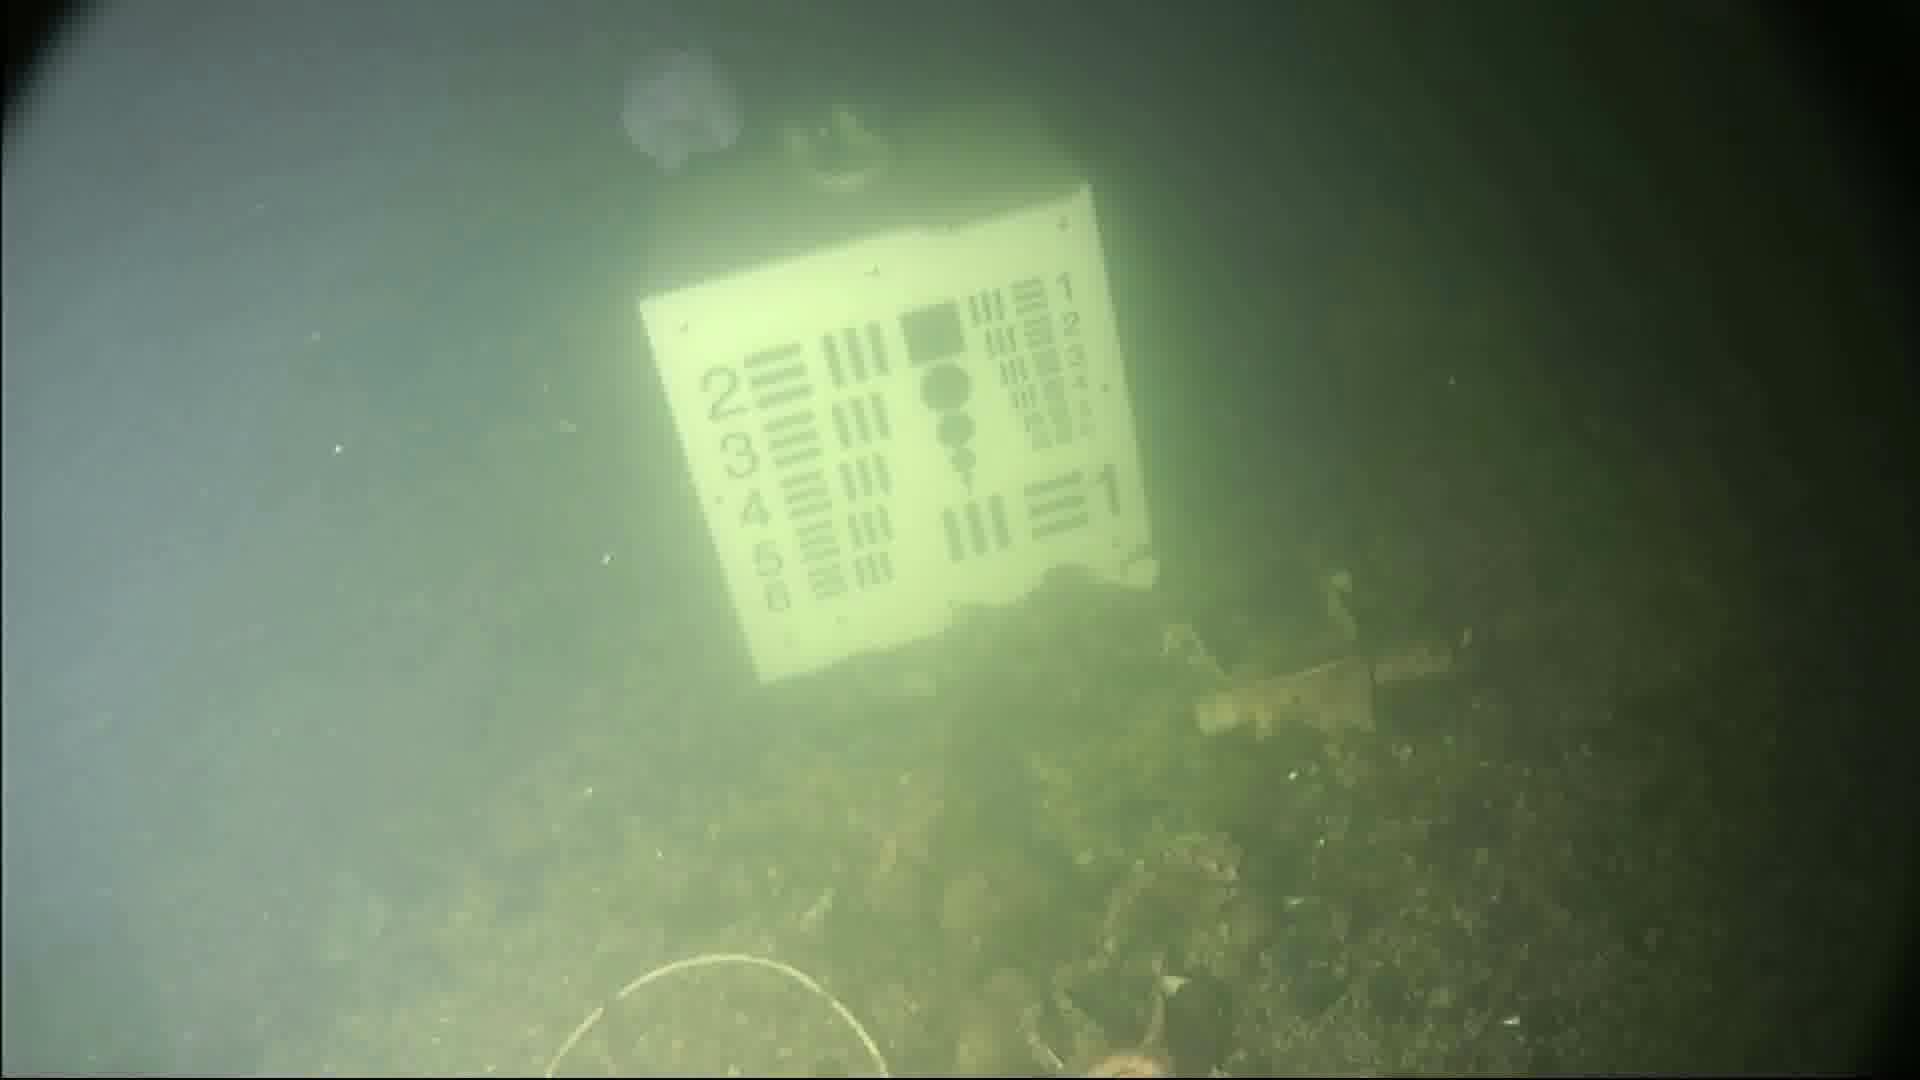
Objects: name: starfish
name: jellyfish